Jewels of James VI and I

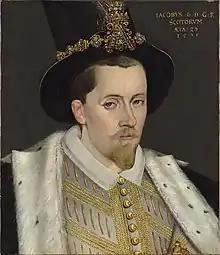
James VI and I by Adrian Vanson (1595) wearing the "A" hat badge and a diamond "H" in his hat band.

James gave several of his mother's jewels to his favourite Esmé Stewart in October 1581, including the "Great H of Scotland" and a gold cross set with seven diamonds and two rubies. He was a second cousin to James. Esmé returned the jewels before he left Scotland for ever. In August 1584, William Davison heard that Elizabeth Stewart, Countess of Arran had new keys made for the coffers in Edinburgh Castle containing the jewels and clothes of Mary, Queen of Scots. She was said to have tried on many of the queen's garments to see if they fitted her, and chosen what she liked. She passed sets of pearl, ruby, and diamond buttons or settings from the garnishings for a French hood to the Master of Gray, who was master of the king's wardrobe. The precious stones were sewn on the king's cloak.